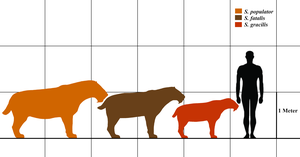
Smilodon est un genre éteint de très grands félins appartenant à la sous-famille également éteinte des Machairodontinae et de la tribu des Smilodontini, ayant vécu en Amérique durant la totalité du Pléistocène, il y entre 2,5 millions d'années et 10 000 ans avant notre ère. Il est très connu par le grand public pour ses longues canines supérieures émergeant devant la mâchoire inférieure.